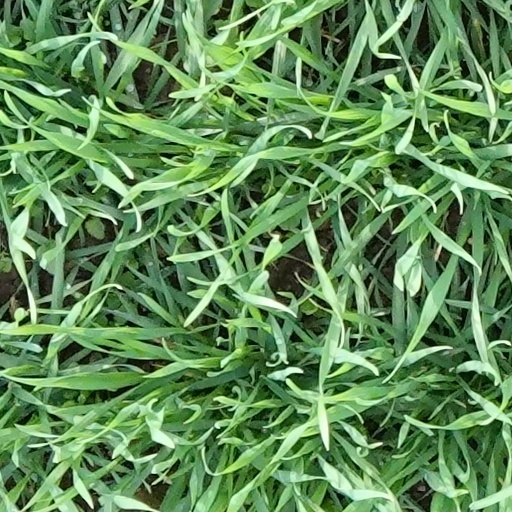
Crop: wheat